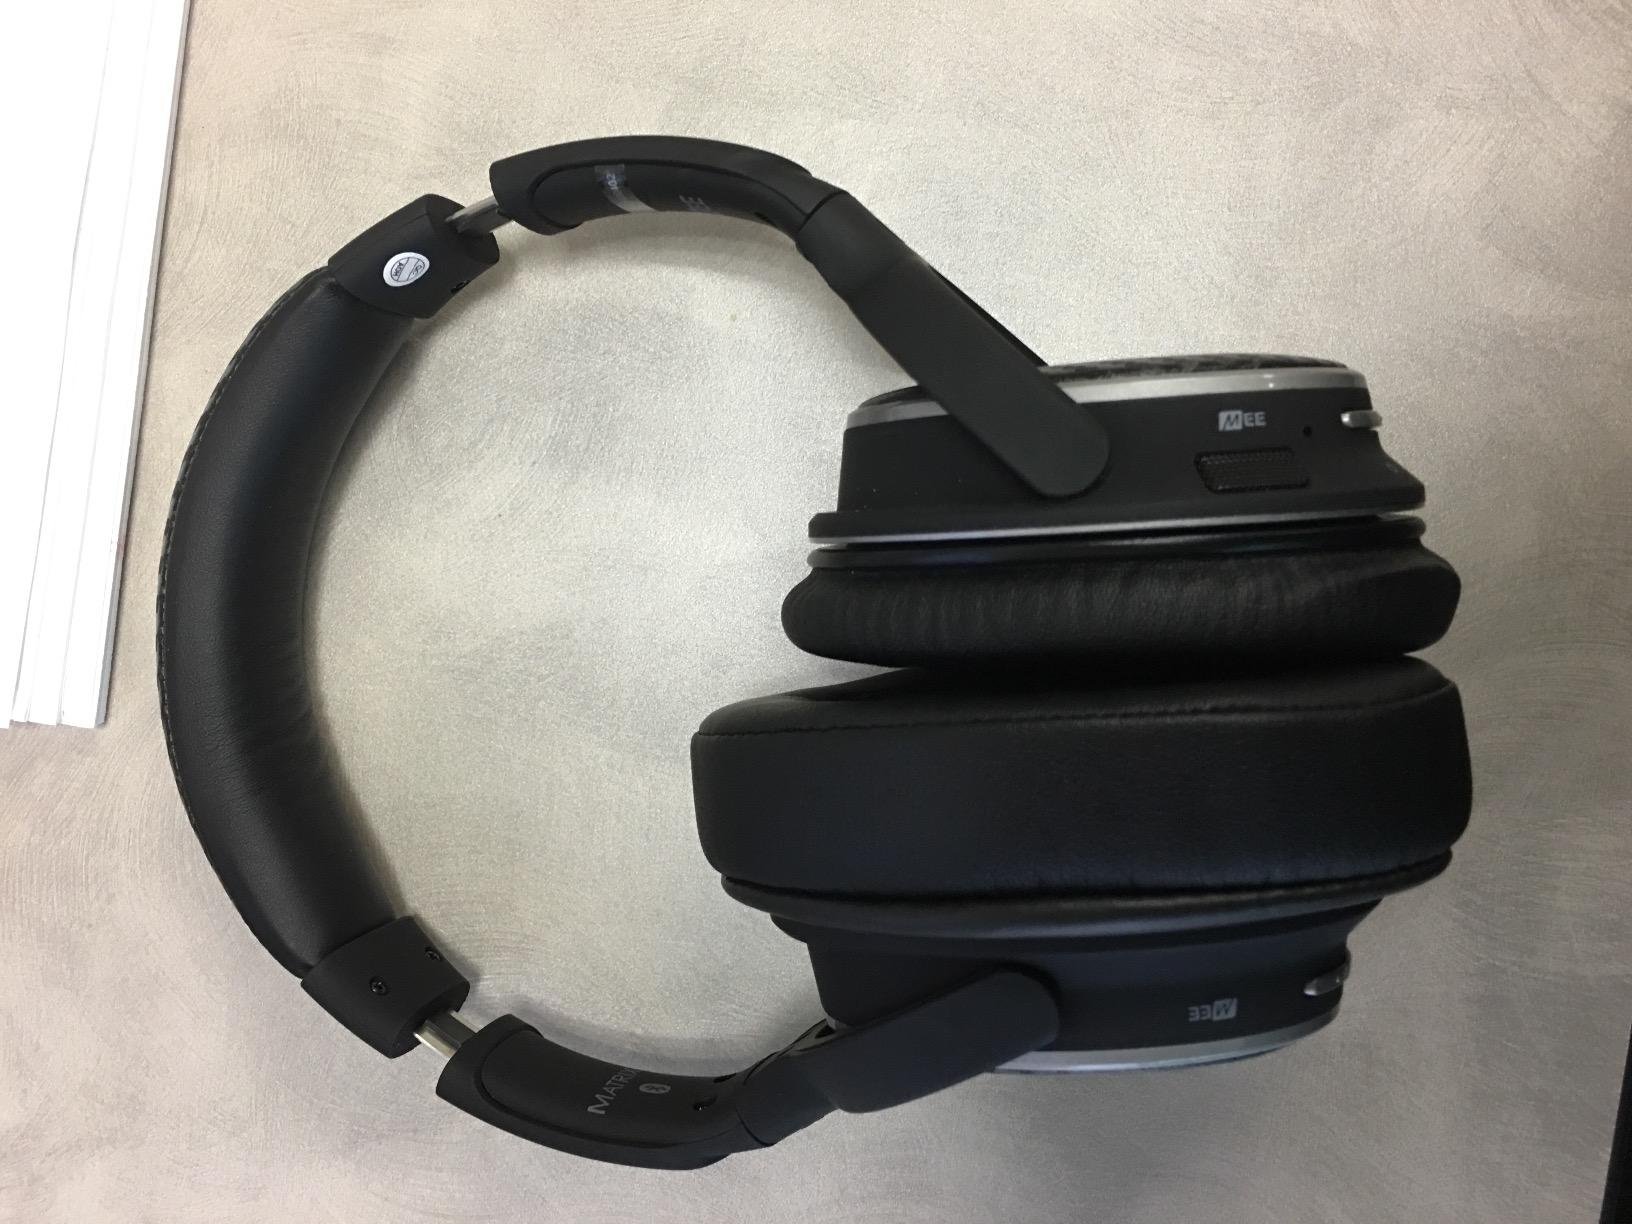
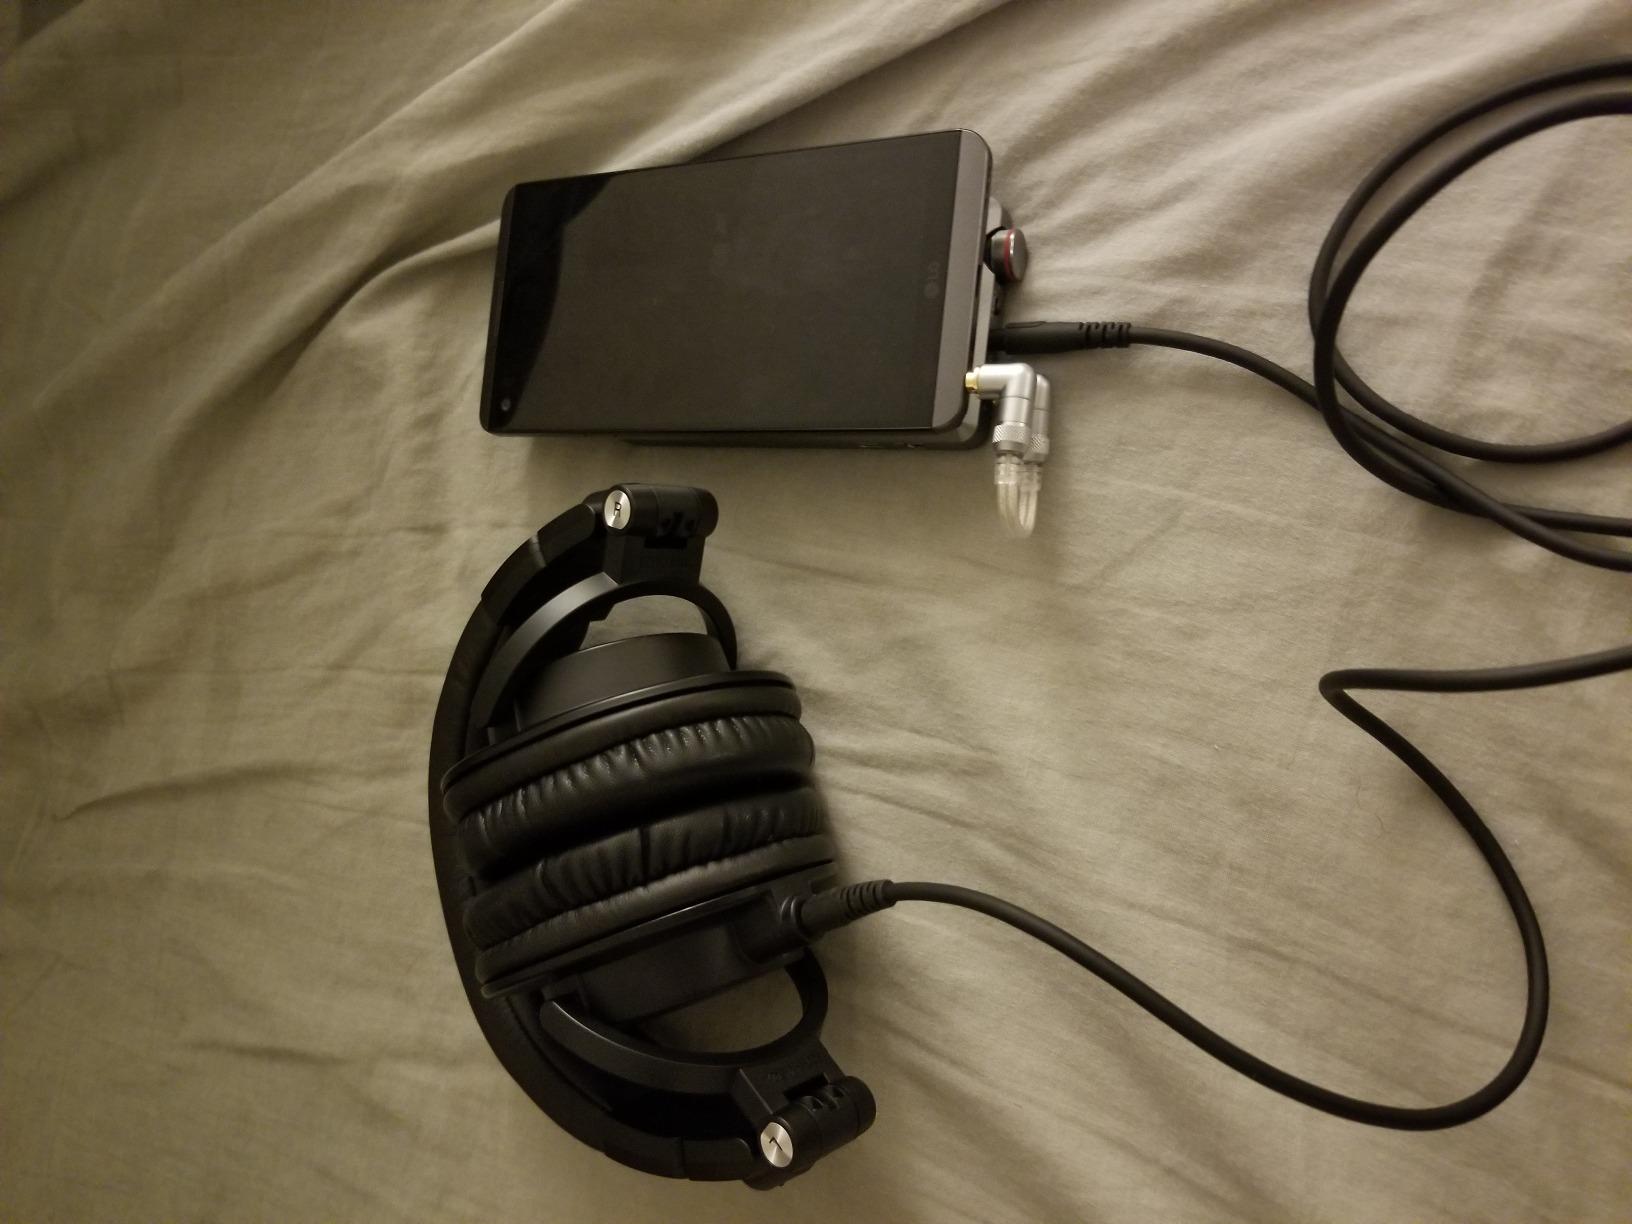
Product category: headphones
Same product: no